Air-to-air missile

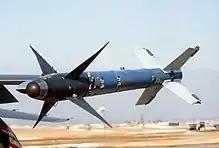
AIM-9L Captive Air Training Missile (CATM) with rocket motor and inert warhead for training.

In 1999 R-73 missile were adapted by Serb forces for surface to air missiles. The Houthi movement Missile Research and Development Centre and the Missile Force have tried to fire R-27/R-60/R-73/R-77 against Saudi aircraft using stockpiles of missiles from Yemeni Air Force stocks. The issue for the R-27 and R-77 is the lack of a radar to support their guidance to the target. However the R-73 and R-60 are infra-red heat seeking missiles. They only require power, liquid nitrogen "to cool the seeker head", and a pylon to launch the missile. These missiles have been paired with a "US made FLIR Systems ULTRA 8500 turrets". Only one near miss has been verified and that was a R-27T fired at Royal Saudi Air Force F-15SA. However the drawback is that these missiles are intended to be fired from one jet fighter against another. So the motors and fuel load are smaller than a purpose built surface to air missile.